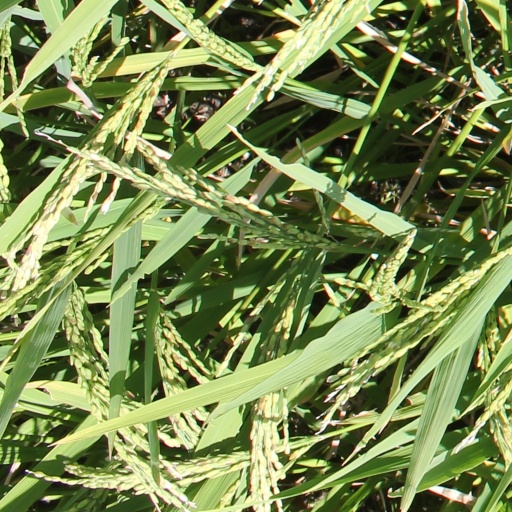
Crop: rice